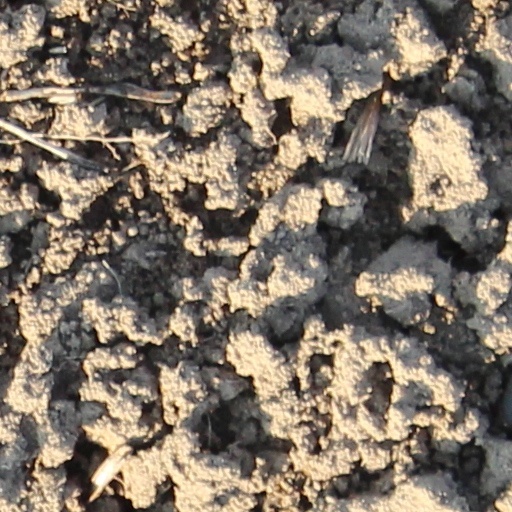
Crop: wheat